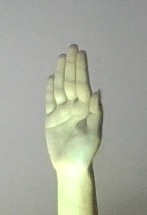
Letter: seen